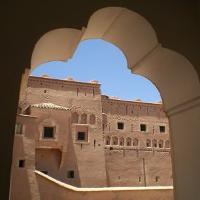
Weather: sun or clear